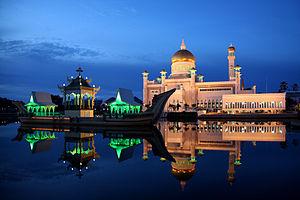
La mosquée Sultan Omar Ali Saifuddin à Brunei, au crépuscule, juste après l'appel à la prière, la veille du Ramadan. Bahasa Melayu: Waktu senja di Masjid Omar Ali Saifuddien di Negara Brunei Darussalam pada malam 1 Ramadan.
L'économie du Brunei est basée essentiellement sur les hydrocarbures, principalement le pétrole, exploité dans le pays depuis 1929. La commercialisation de cette ressource rare permet au pays d'atteindre une croissance annuelle importante, qui se répercute sur son développement humain : le Brunei a un indicateur de développement humain de 0,857, qui le place au 32ᵉ rang mondial.
Bandar Seri Begawan est la capitale du sultanat de Brunei et le chef-lieu du district de Brunei-Muara. La ville est peuplée d'environ 140 000 habitants.
La mosquée Omar Ali Saifuddin est une mosquée située à Bandar Seri Begawan, capitale du sultanat de Brunei. Achevée en 1958, elle porte le nom d'Omar Ali Saifuddien III, 28ᵉ sultan de Brunei.